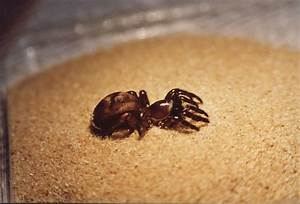
Label: spider